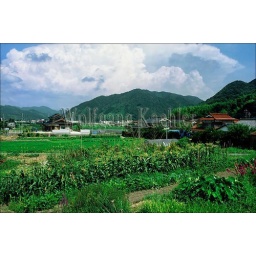
Japan, hagi, corn, taro, bean, flowers growing in field